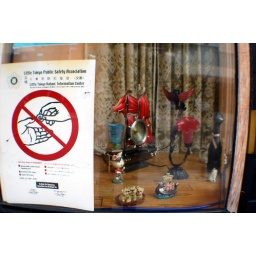
An awesome hole in the wall bar in Little tokyo.